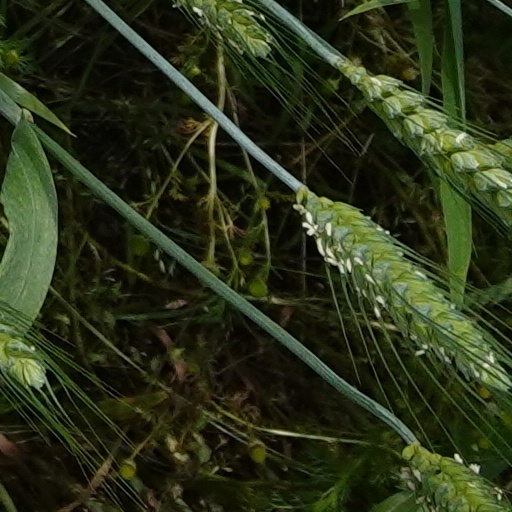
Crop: wheat